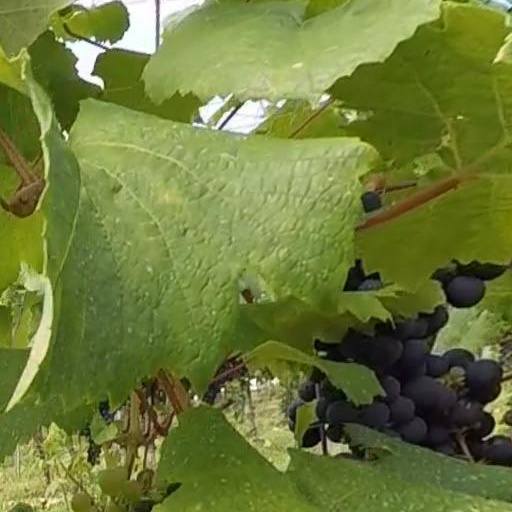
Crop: grape